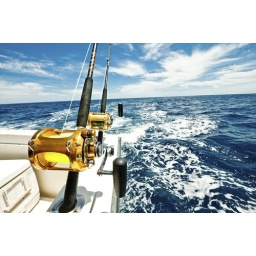
Two big fishing reels on a boat in the ocean